Kurhaus, Wiesbaden

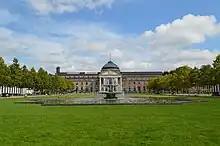
Wiesbaden's spielbank (casino) can be seen behind a fountain of the Bowling Green.

The Kurhaus Wiesbaden is in the centre of Wiesbaden, part of the "Kureck" (spa corner) at the end of the main street, Wilhelmstraße, with the town proper being situated on the other side of the Wilhelmstraße.